Super Bowl LIII halftime show

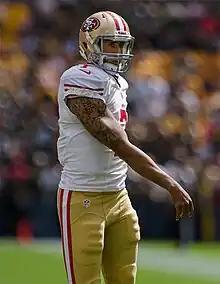
Several acts reportedly turned down invitations to perform the halftime show due to their support of Colin Kaepernick's protests against police brutality.

Maroon 5, Scott, and Big Boi faced criticism for their decision to perform at the halftime show, due to the alleged blacklisting of Colin Kaepernick by the NFL and its franchises for protesting police brutality by kneeling during the national anthem before games. Several artists—including Jay-Z, Cardi B, and Rihanna—reportedly turned down offers to headline the show as a display of solidarity. A petition was organized calling for Maroon 5 to drop out of the show and accusing them of "choosing to side with the NFL over its players."